List of dams and reservoirs in the Czech Republic

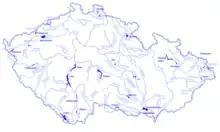
Map of the biggest reservoirs of the Czech Republic

This is a list of reservoirs in the Czech Republic, larger than 2 square kilometres.